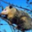
Label: possum